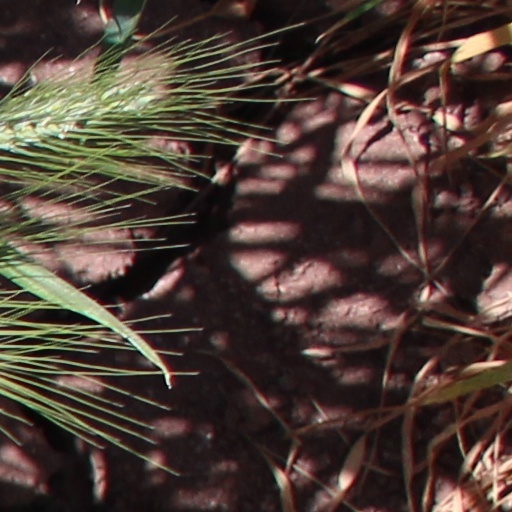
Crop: wheat